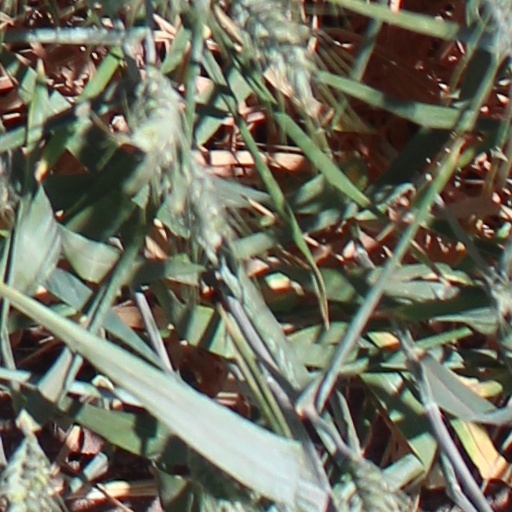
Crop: wheat